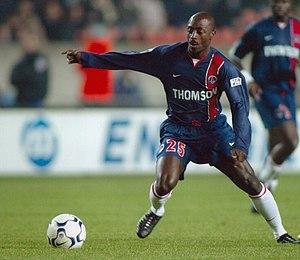
Alioune Touré au PSG
Alioune Kissima Touré, né le 9 septembre 1978 à Saint-Denis, est un ancien footballeur français devenu entraineur. Il est surnommé la mobylette du 93